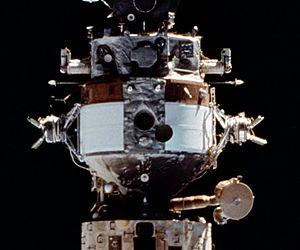
Kvant-1 était le deuxième module de la station spatiale Mir. C'était la première addition au module central de Mir et il contenait des instruments scientifiques pour des observations en astrophysique et pour des expériences scientifiques des matériaux. Il est resté en orbite 5 106 j et 5 h.
Mir était une station spatiale russe placée en orbite terrestre basse par l'Union soviétique. Mise en orbite le 19 février 1986 et détruite volontairement le 23 mars 2001, elle fut assemblée en orbite entre 1986 et 1996. Mir était la première station spatiale composée de plusieurs modules, possédait une masse supérieure à celle de n'importe quel satellite précédent et détenait le record du plus grand satellite artificiel en orbite autour de la Terre jusqu'à sa désorbitation le 21 mars 2001. Mir a servi de laboratoire de recherche en micropesanteur. Des équipages y ont mené des expériences en biologie, biologie humaine, physique, astronomie, météorologie et sur les systèmes spatiaux afin de développer les technologies nécessaires à l'occupation permanente de l'espace.